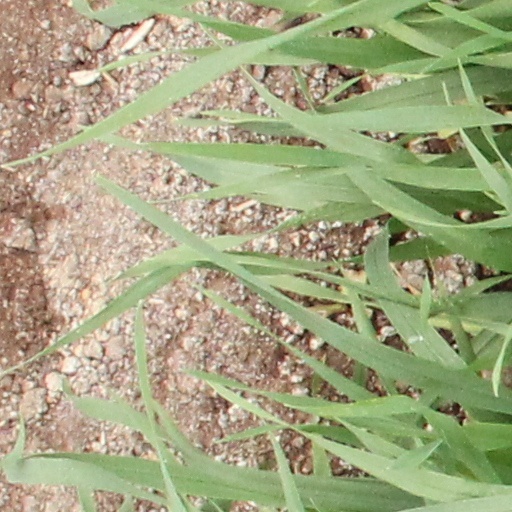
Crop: wheat